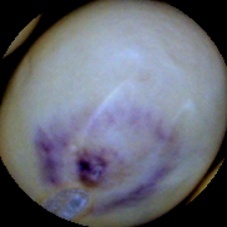
Label: Spotted